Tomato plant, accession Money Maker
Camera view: tilt-top (135 deg); turntable rotation: 240 degrees
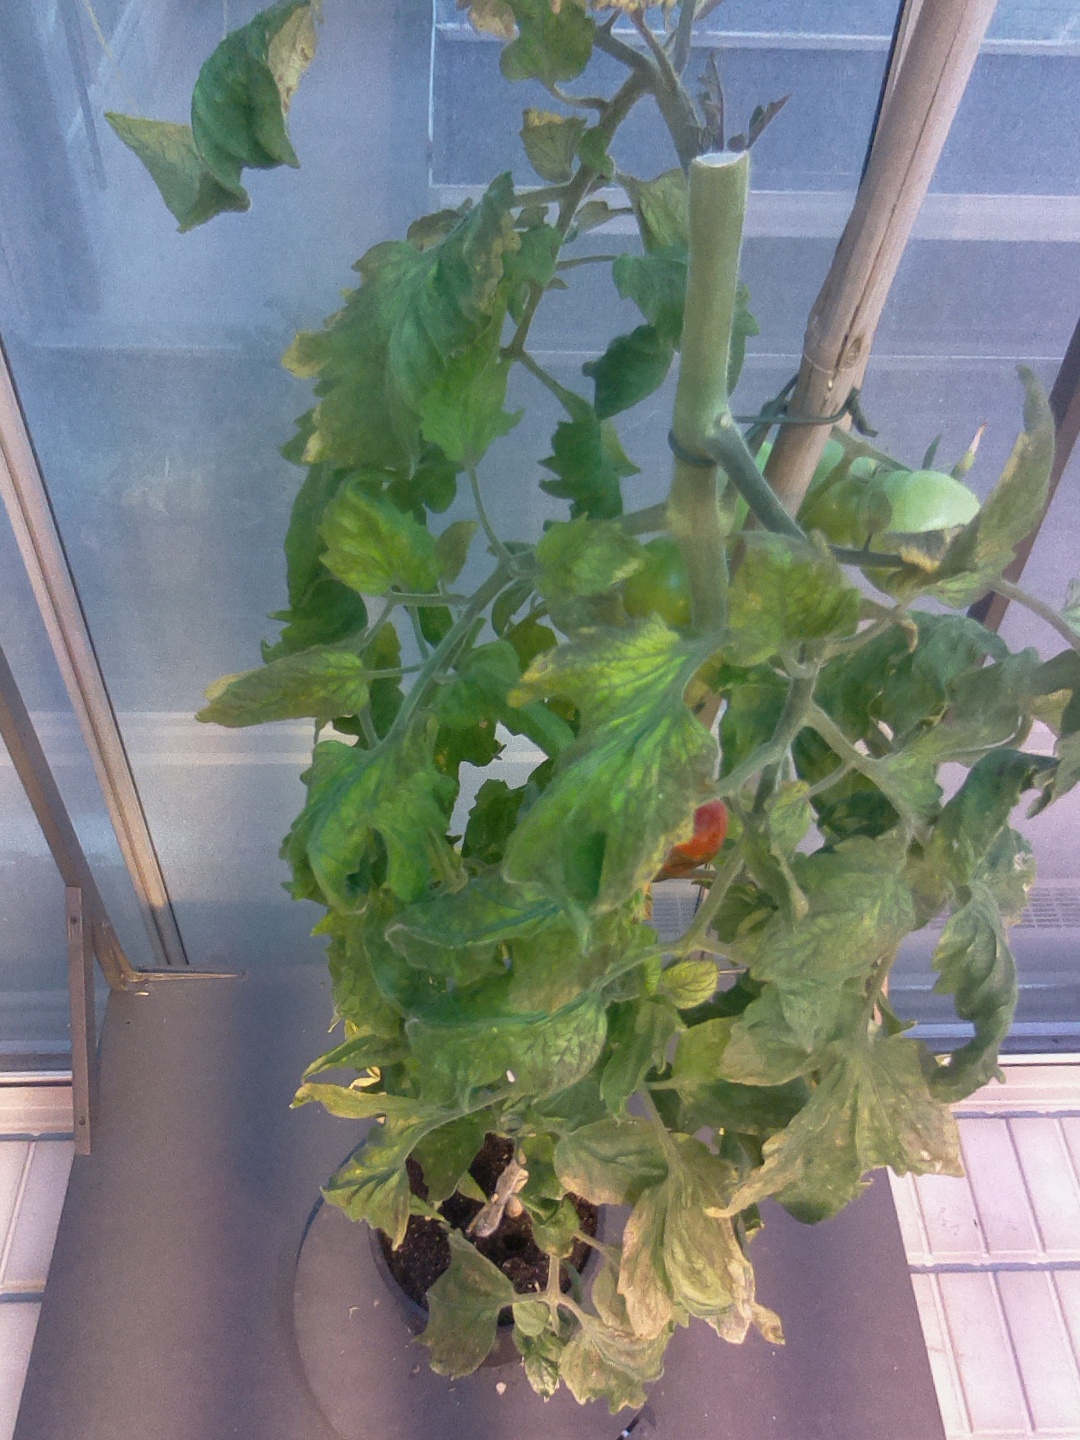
BBCH growth stage 81: 10%-20% of fruits show typical fully ripe color